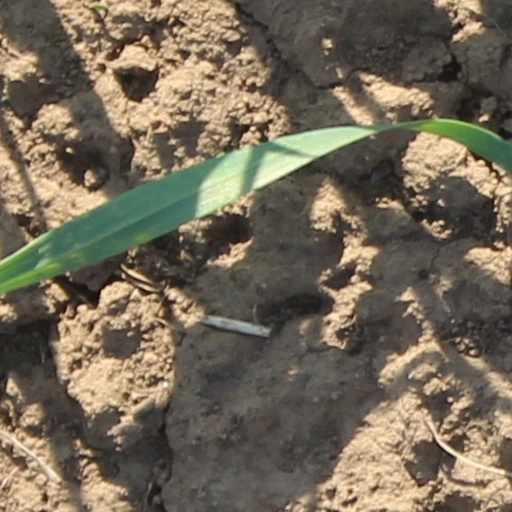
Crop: wheat